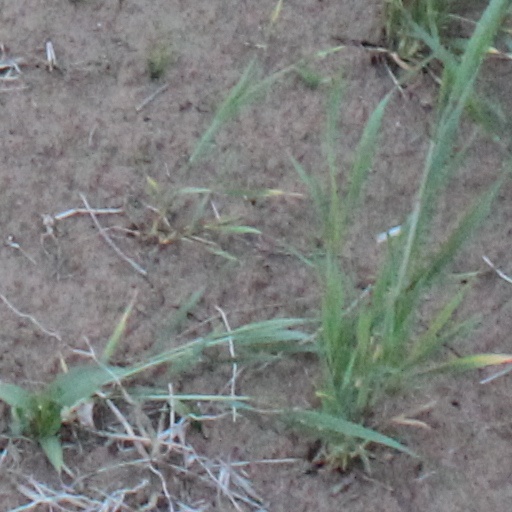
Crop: wheat